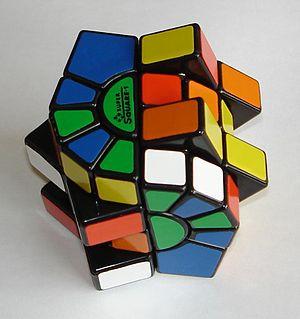
Le Square One est un casse-tête équivalent du Rubik's Cube. Il a été inventé par Karel Hršel et Vojtěch Kopský en 1990. Sa spécificité est qu'il prend, contrairement au cube classique, des centaines de formes différentes. Ainsi certains mouvements ne sont parfois plus possibles, ce qui en fait un puzzle des plus difficiles de la famille des Rubik's.